Take One False Step

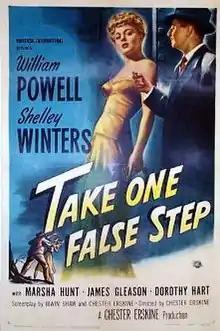
Theatrical release poster

Take One False Step is a 1949 American film noir crime film directed by Chester Erskine and starring William Powell, Shelley Winters and Marsha Hunt. It was produced and distributed by Universal Pictures.